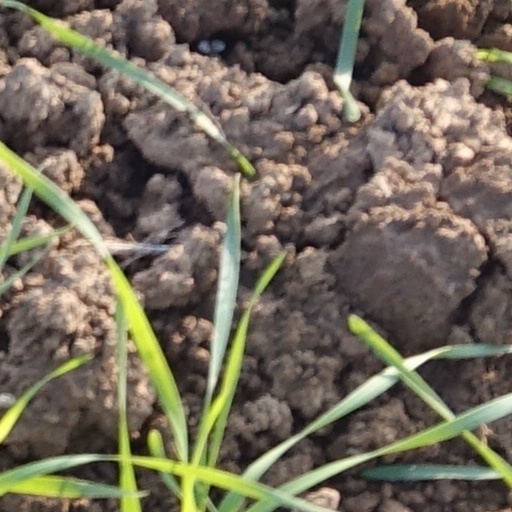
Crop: wheat